Estadio Campeón del Siglo

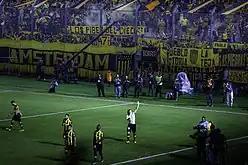
Diego Forlán scored the first goal ever in the stadium.

The stadium was inaugurated on March 28, 2016, with a friendly match against then current Copa Libertadores champions Club Atlético River Plate from Argentina. Peñarol won 4–1 and Diego Forlán scored the first goal at the new stadium.